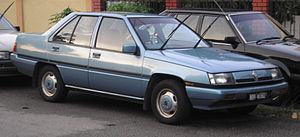
La Proton Saga est la première voiture fabriquée par le constructeur malaisien Proton depuis 1985. Elle est le produit d'un partenariat entre la Fédération de Malaisie et le constructeur japonais Mitsubishi. Basée sur la Mitsubishi Lancer Fiore de 1983, la Saga de première génération a été fabriquée pendant 22 ans, avant d'être remplacée en 2008 par un modèle conçu par Proton sur la base de la Proton Savvy.